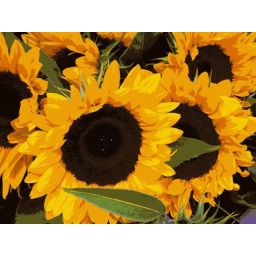
Taken at a flower market in Amsterdam